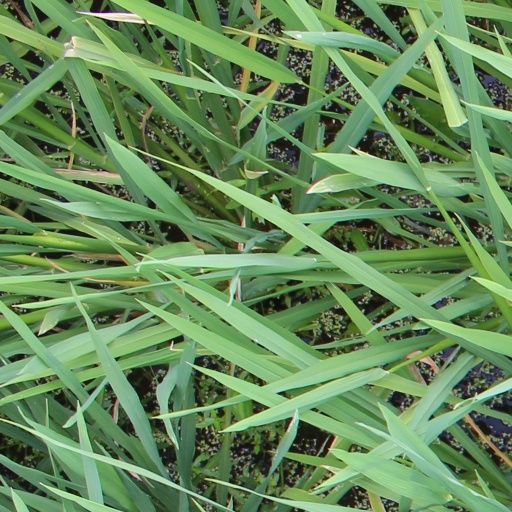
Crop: rice